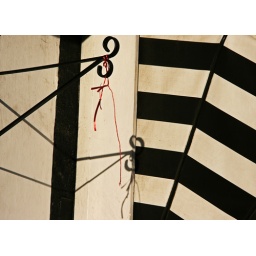
building circa 1485, modern awning, random pink ribbon, stratford upon avon, uk. In explore 27.9.09 #212.